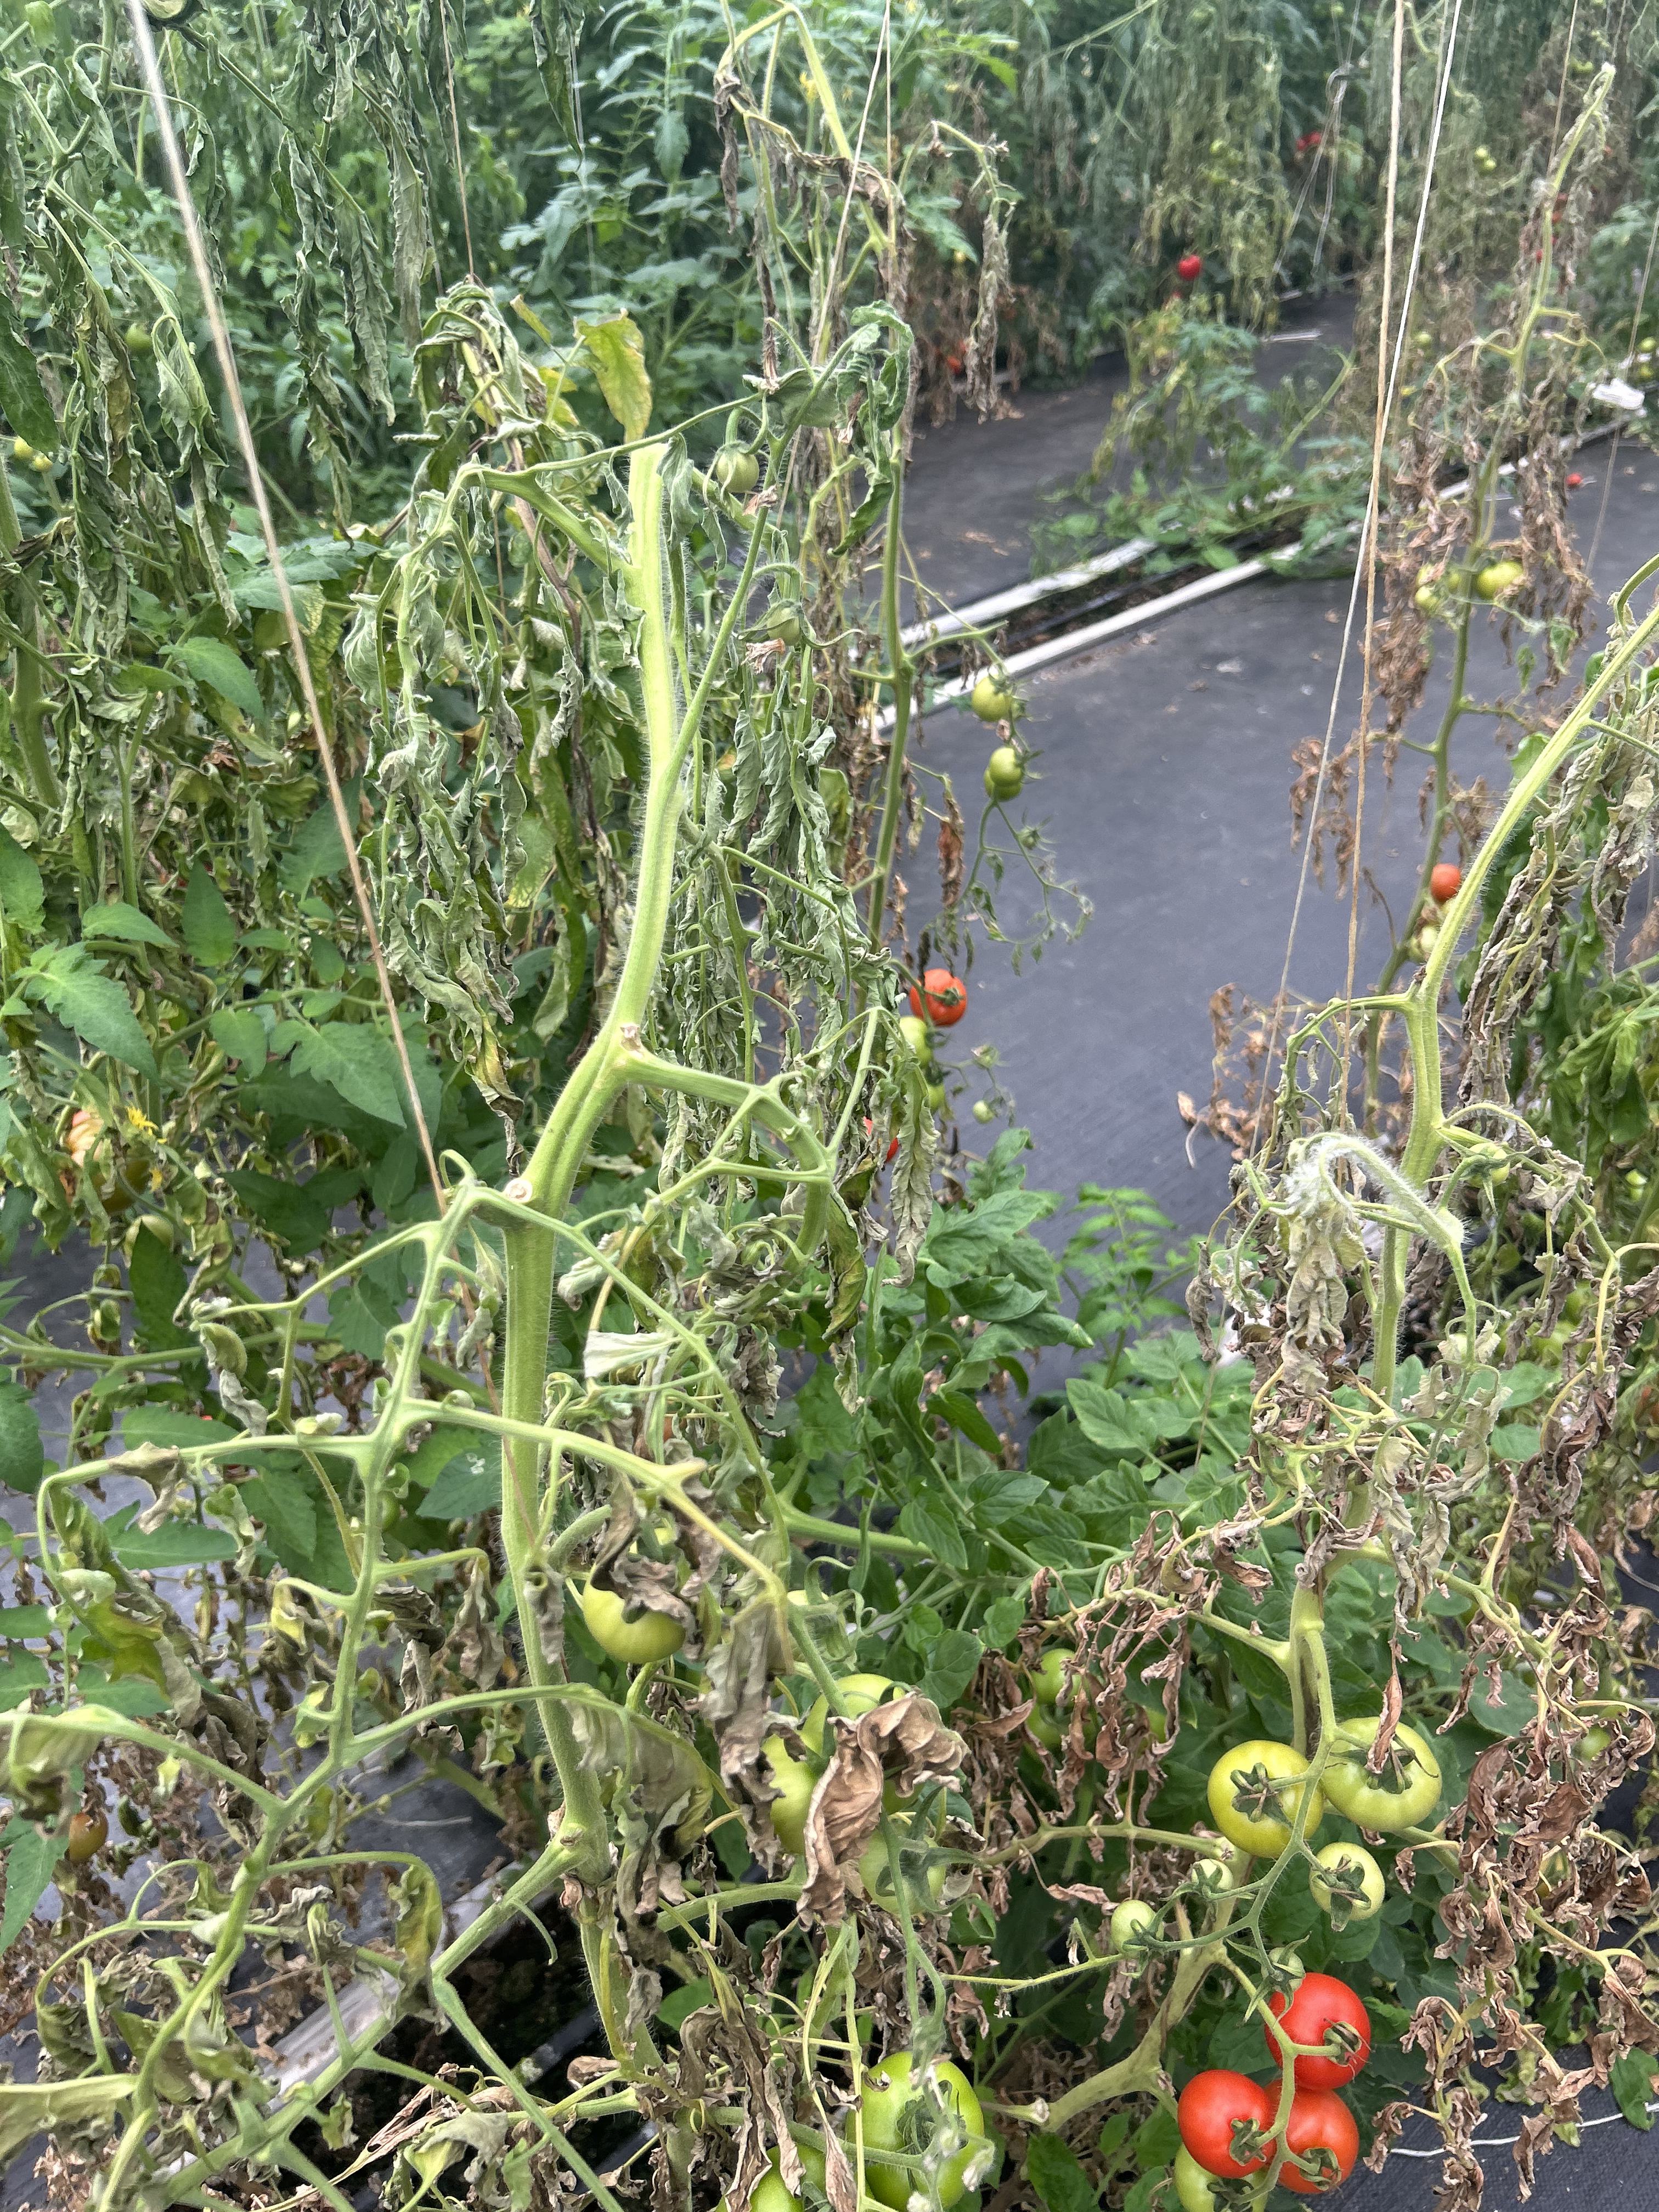
Disease: Wilt